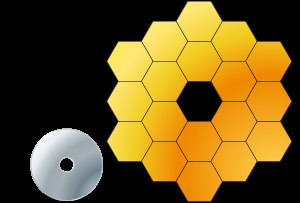
James Webb Space Telescope
Sammenligning med Hubble-rumteleskopet
James Webb Space Telescope er et planlagt, ubemandet, amerikansk rumobservatorium, der forventes opsendt i marts 2021 af en Ariane 5 raket som en afløser for rumoberservatorierne Hubble og Spitzer Space Telescope. JWST bygges af NASA i samarbejde med European Space Agency og Canadian Space Agency.